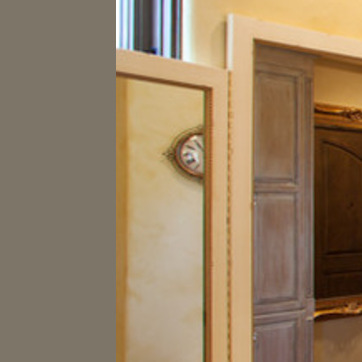
Material: mirror